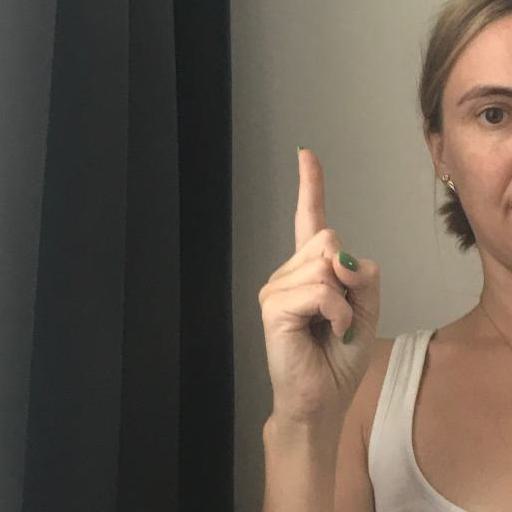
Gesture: one